Charles de Foucauld

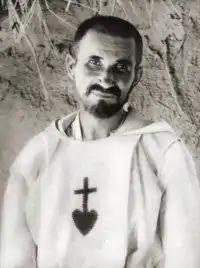
Circa 1907

Charles Eugène, vicomte de Foucauld de Pontbriand, (15 September 1858 – 1 December 1916), commonly known as Charles de Foucauld, was a French soldier, explorer, geographer, ethnographer, Catholic priest and hermit who lived among the Tuareg people in the Sahara in Algeria. He was murdered in 1916. His inspiration and writings led to the founding of a number of religious communities inspired by his example, such as the Little Brothers of Jesus.